Robert Campbell (colonist)

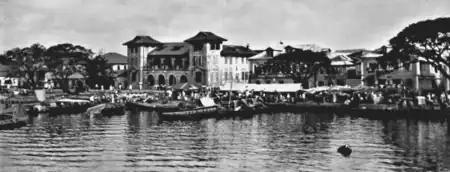
Lagos in the 19th century

Campbell planned to return to Nigeria and spent two years in the United States preparing. He purchased a British-made cotton gin, a printing press and other machinery for his colony. He returned to Nigeria with his wife and four children in March 1862, arriving at Lagos, which had since become a British colony. Campbell found that the outbreak of the American Civil War led to a loss of interest in foreign settlement by black Americans and was opposed by the British missionaries already present at Abeokuta and by Sir Richard Burton the explorer and British diplomat. Poor relations between the British and the Egba people, resulting from the establishment of the Lagos colony and worsened by the British attempt to establish a consul in Abeokuta in May 1862, also hindered Campbell. After May 1862 Campbell abandoned his plans to establish a colony and settled instead in Lagos.